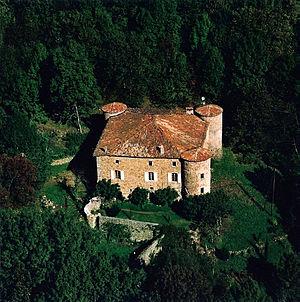
Vue d'ensemble du Château du Pin (16e siècle), à Fabras (Ardèche, France).
La liste des châteaux de l'Ardèche recense de manière non exhaustive les mottes castrales ou châteaux de terre, les châteaux, château fort ou château de plaisance, les châteaux viticoles, les maisons fortes, les manoirs, situés dans le département français de l'Ardèche. Il est fait état des inscriptions et classements au titre des monuments historiques.
Fabras est une commune française, située dans le département de l'Ardèche en région Auvergne-Rhône-Alpes.
Le château du Pin, situé à Fabras, a été construit au XIIᵉ siècle par les Chanaleilles, puis fut fortement remanié au XVIᵉ siècle. L'endroit acquit alors une double fonction : militaire, avec l'ajout de tours de défense ; mais également agricole avec les cultures du domaine. Le château du Pin est typique des maisons fortes de la Cévenne ardéchoise.